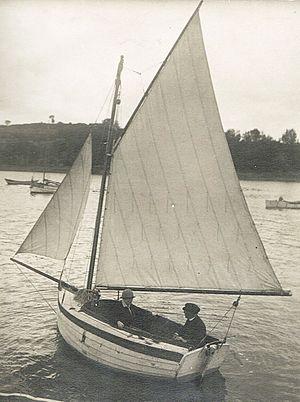
Le négociant en tissu Paul Miniac (1851-1936) et sa fille Anne (1895-1975) à la barre d'un misainier (un 10 pieds, modifié) sur la Rance, en Bretagne, au début du XXème siècle.
La Rance est un fleuve côtier de l'ouest de la France, au nord de la Bretagne. Elle prend sa source dans les monts du Mené à Collinée, dans le département des Côtes-d'Armor, et se jette dans la Manche entre Dinard et Saint-Malo dans le département d'Ille-et-Vilaine.